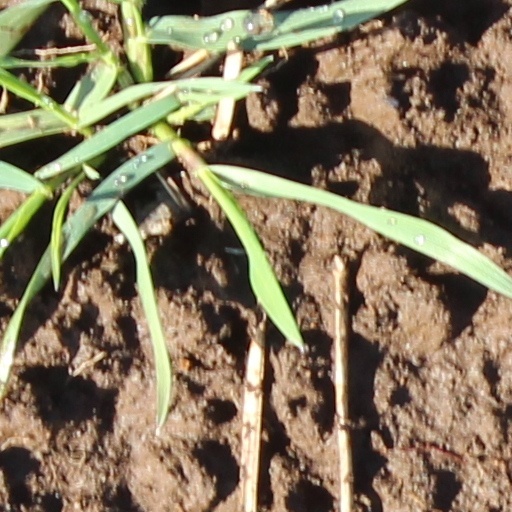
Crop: wheat